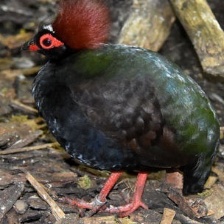
Species: CRESTED WOOD PARTRIDGE
Scientific name: ROLLULUS ROULOUL
ImageNet parent category: partridge